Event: Nepal Earthquake
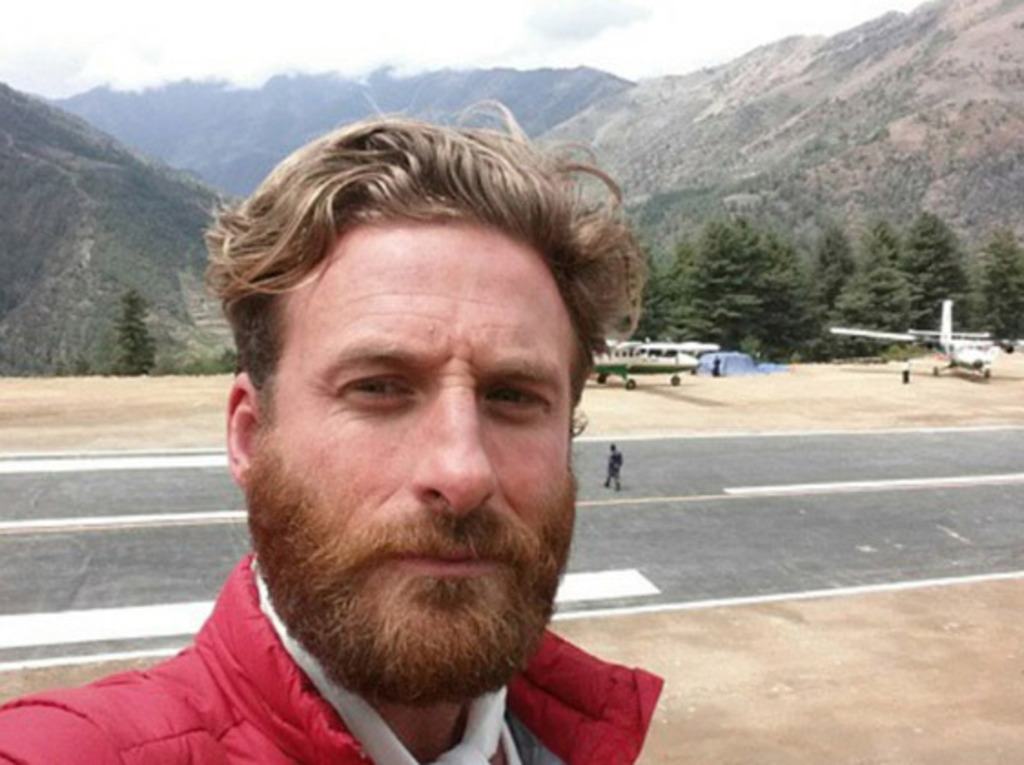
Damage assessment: no_damage